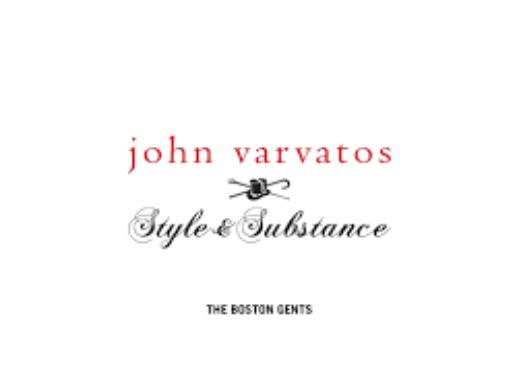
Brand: John Varvatos
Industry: Clothes